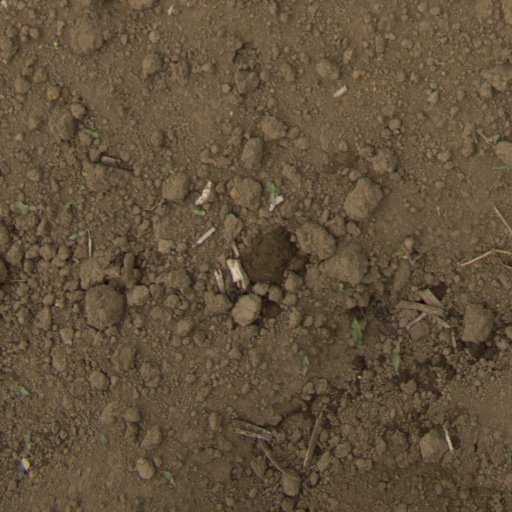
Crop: Jerusalem artichoke